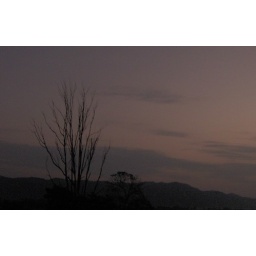
A stripped tree reaches toward the sky in the last lights of the setting sun. Taken in Kajiranga National Park.